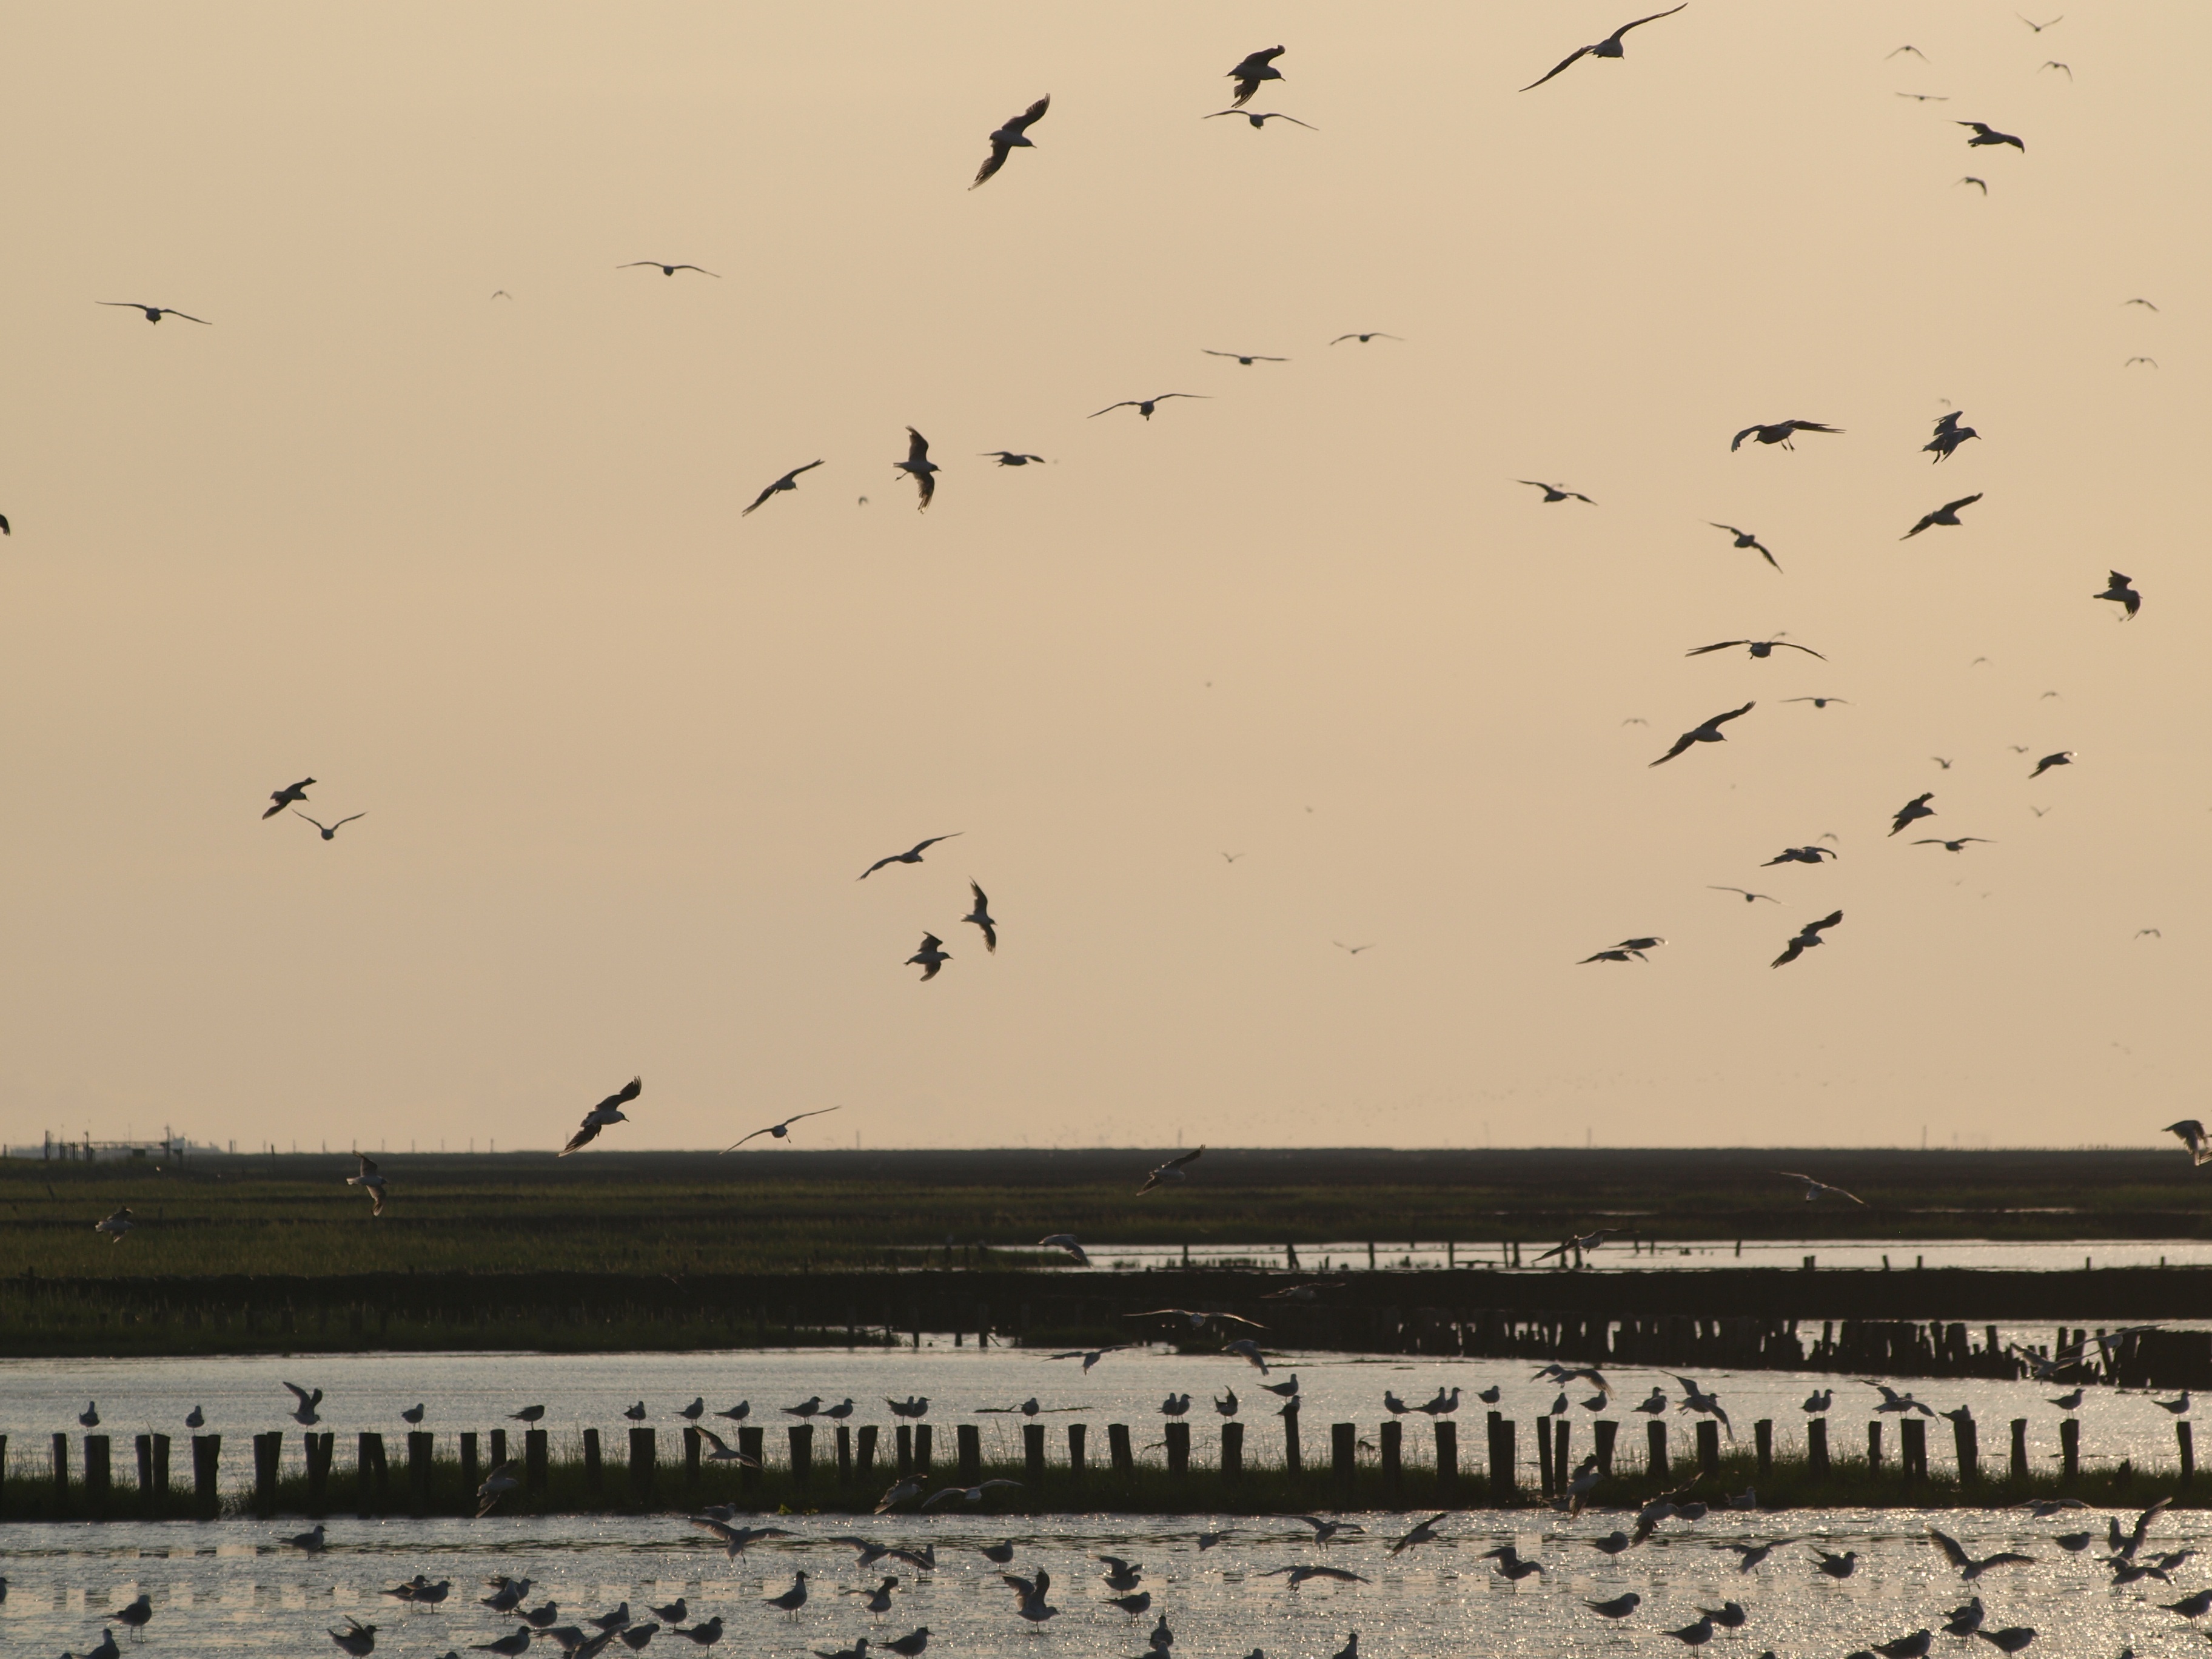
bird, wing, sunset, flock, line, fauna, birds, north sea, evening sky, east frisia, wadden sea, bird migration, ebb, watts, animal migration